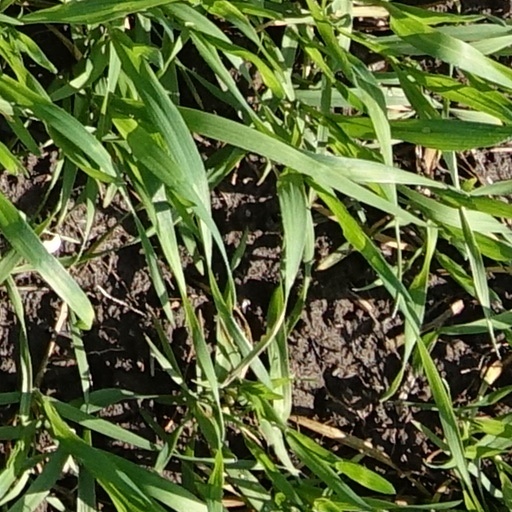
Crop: wheat